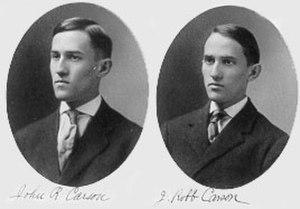
John Renshaw Carson est un pionnier des télécommunications américain et un théoricien du traitement du signal. Il inventa la modulation en bande latérale unique. Son nom reste attaché à une variante de la transformée de Laplace, la « transformation de Carson ».